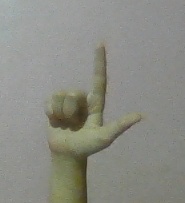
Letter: laam